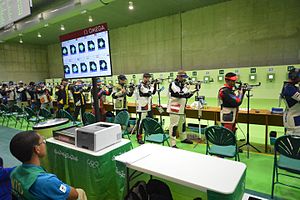
Skydning under sommer-OL 2016 - 10 meter luftriffel (herrer)
Competitors stand at the firing range at the National Shooting Center, during the Men's 10 metre air rifle.
Mændenes 10 meter luftriffelkonkurrence ved sommer-OL 2016 fandt sted den 8. august 2016.